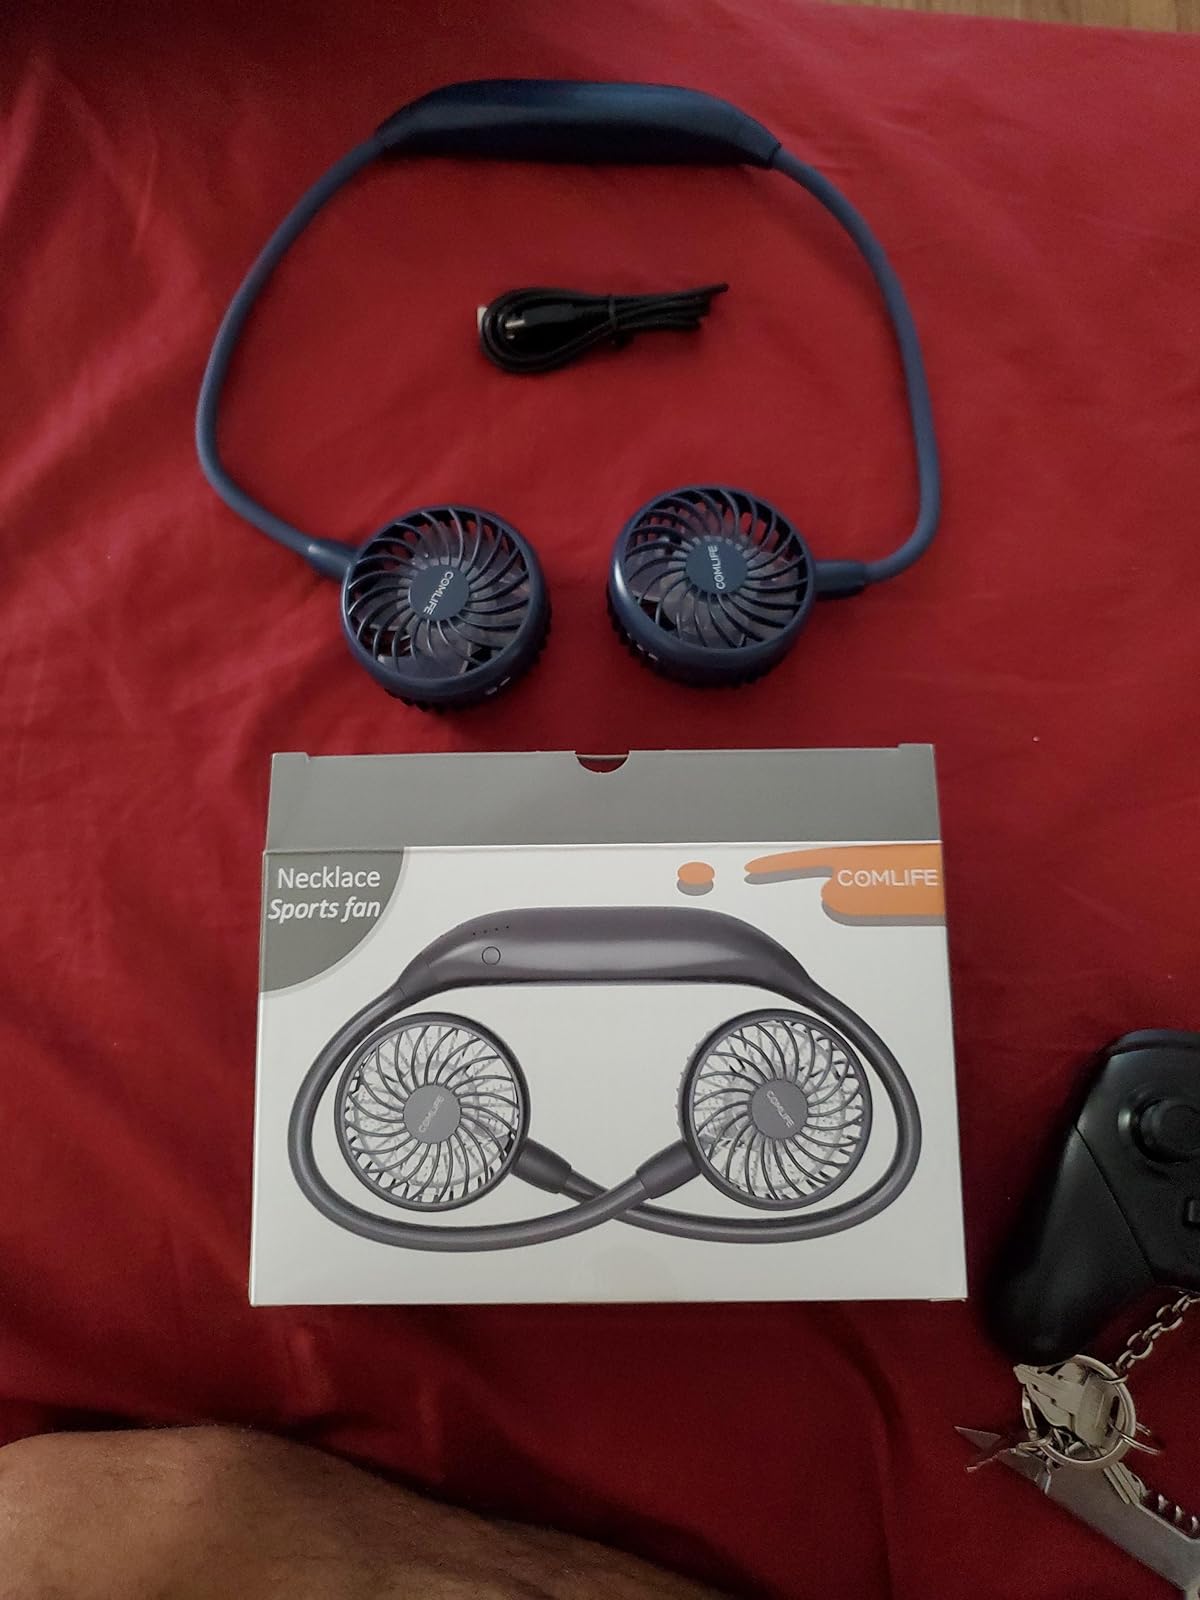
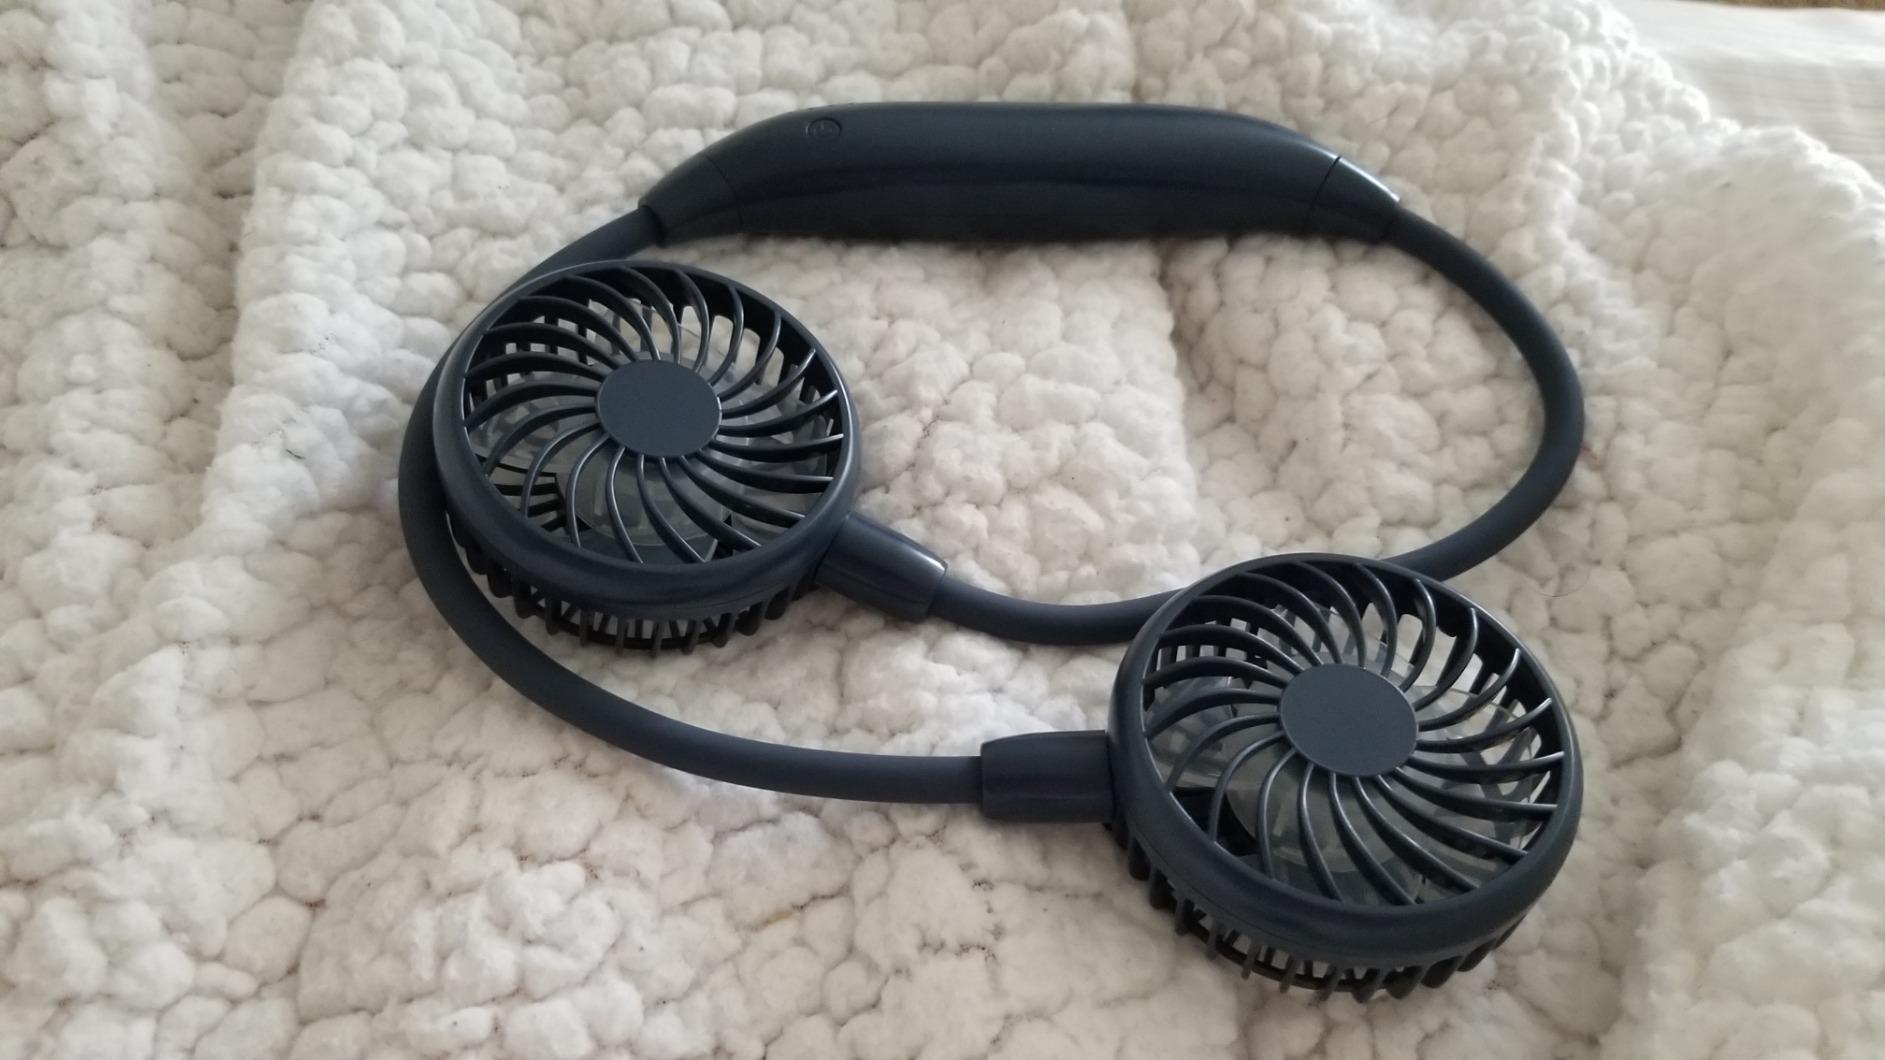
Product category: fan
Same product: yes